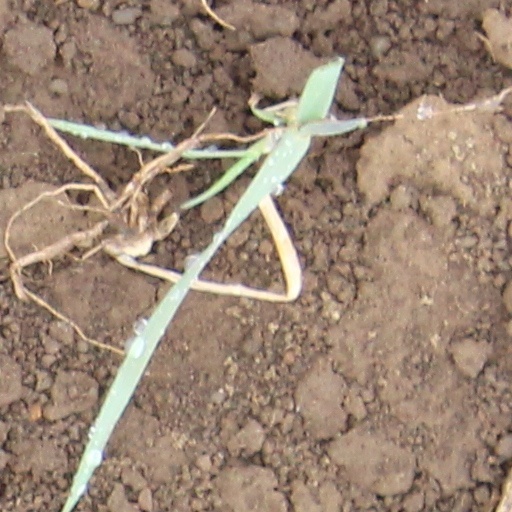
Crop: wheat